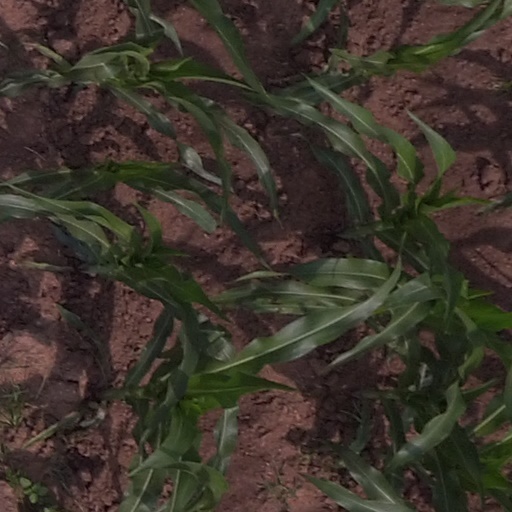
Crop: maize; corn